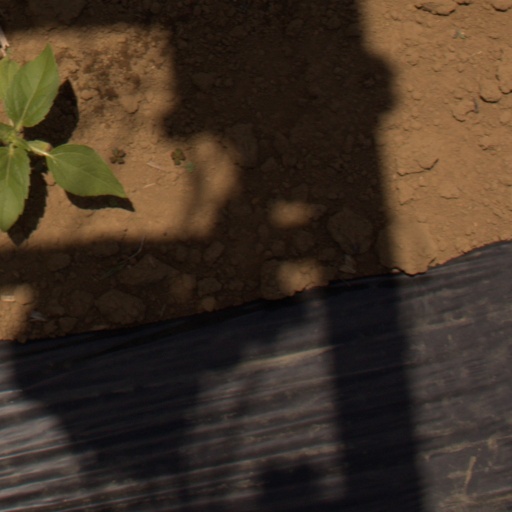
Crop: Jerusalem artichoke